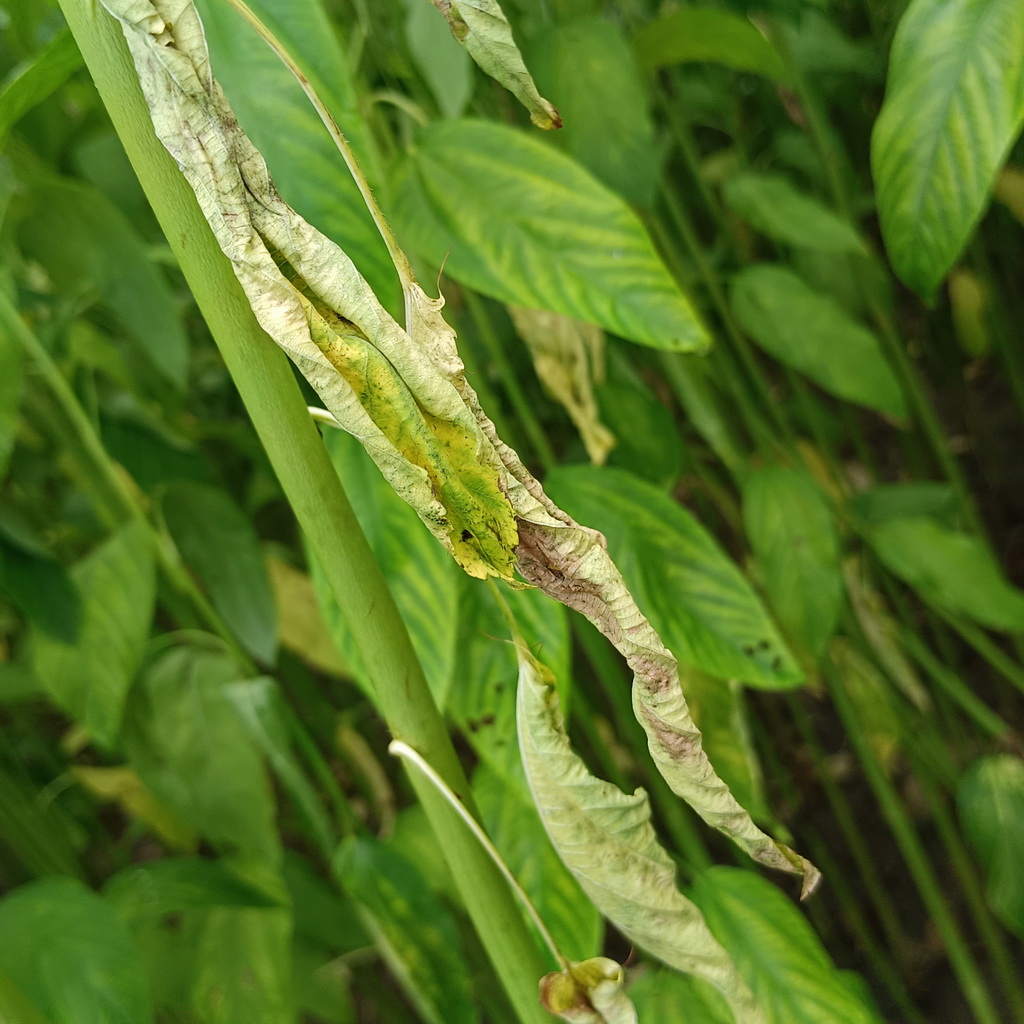
Label: Dieback